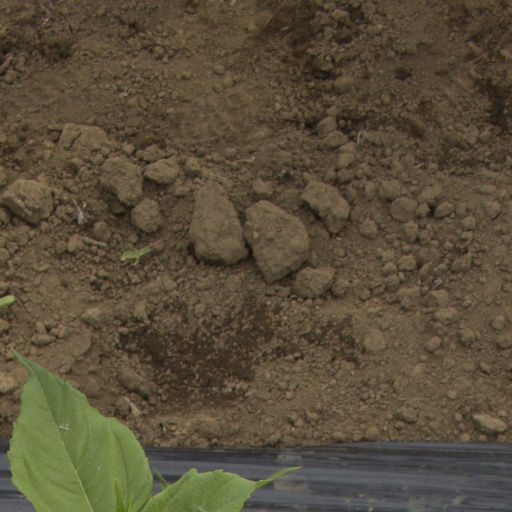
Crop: Jerusalem artichoke